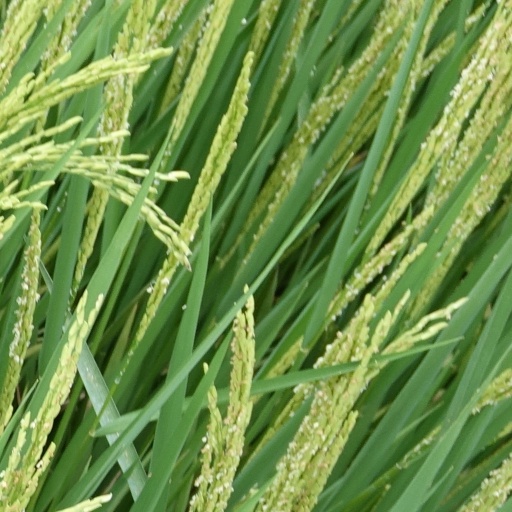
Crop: rice